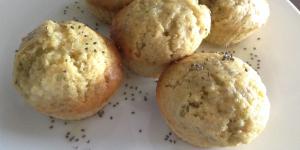
queque de limon con semillas de chia